Gambell, Alaska

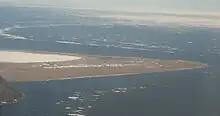
Gambell in 2016

Between 1878 and 1880 a famine decimated the island's population. Many who did not starve left. The remaining population of St. Lawrence Island was nearly all Siberian Yupik.